Palmas, Tocantins

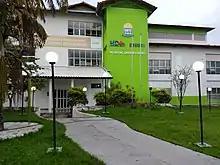
A public hospital in Palmas.

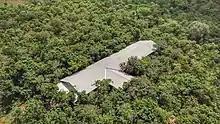
Federal University of Tocantins Fire Monitoring Center.

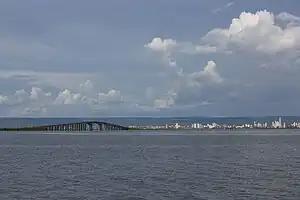
Fernando Henrique Cardoso Bridge and Tocantins River.

As in all cities in Brazil, Palmas has separate Executive and Legislative branches of local government, represented by the Mayor of Palmas and the Local Assembly, respectively. Since its founding, Palmas has had 5 elected Mayors. The current incumbent is Cinthia Ribeiro, who succeeded Carlos Amastha (PP).